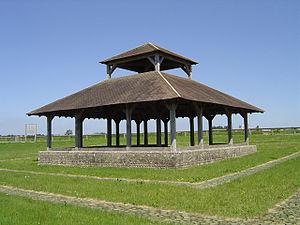
Le site archéologique d'Oisseau-le-Petit est situé sur le territoire de la commune éponyme d'Oisseau-le-Petit, dans le département de la Sarthe. Les premières fouilles du site, réalisées aux environs du milieu du XIXᵉ siècle, ont notamment mis en évidence un fanum celto-romain au sein du hameau des « Busses ». Le fanum d'Oisseau-le-Petit est classé monument historique le 13 janvier 1987. Ce sanctuaire a probablement été utilisé comme un lieu de « culte guerrier ». Les archéologues ont acquis la certitude que ce temple a connu une fondation à la fin de l'époque laténienne. Le sanctuaire est doté d'une cella de forme carrée dont chaque murs mesure 3,90 mètres. Ultérieurement à sa découverte et à ses fouilles, le temple subit une restauration ayant pour objectif de le reconstituer sous sa forme initiale. Des explorations archéologiques, réalisées entre 1991 et 1997 permettent la découverte de ruines enfouies autour du temple.
Oisseau-le-Petit est une commune française, située dans le département de la Sarthe en région Pays de la Loire, peuplée de 662 habitants.
Les villes gallo-romaines sont toutes les villes se situant sur le territoire des Gaules, s'inspirant du modèle romain à la suite de la conquête des Gaules par Jules César et ses successeurs.
Un fanum est un petit temple gallo-romain ou britto-romain de tradition indigène. Il présente un plan concentrique, le plus souvent carré ou circulaire, constitué d'une cella centrale fermée, entourée ou non d'une galerie. Il s'observe surtout dans les provinces Nord-Ouest de l'Empire romain.